Pierre Garçon

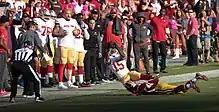
Garçon catching a pass in a game against his former team, the Redskins in 2017.

On March 9, 2017, Garçon signed a five-year, $47.5 million contract with the San Francisco 49ers.